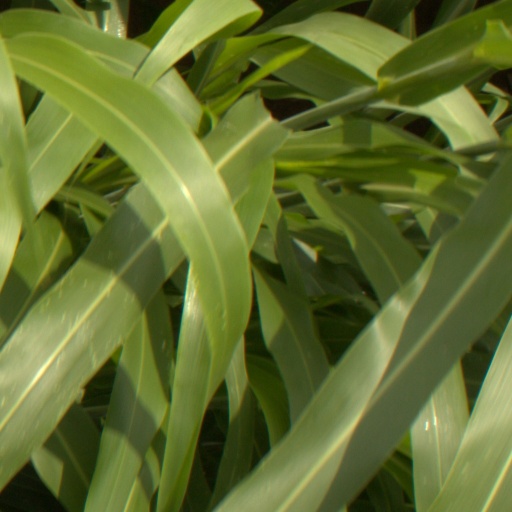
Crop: sorghum